Carlos Salcido

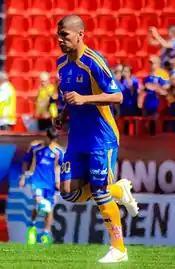
Salcido with Tigres UANL in 2011

On 17 August 2011, it was announced that Salcido was transferred to Mexican side Tigres UANL on a season-long loan. After a robbery at his home in Claygate, London, Salcido requested to be transferred back to Mexico due to his family feeling unsettled. In his first season back in Mexico, Salcido helped Tigres win their third league title, and their first title in over thirty years.